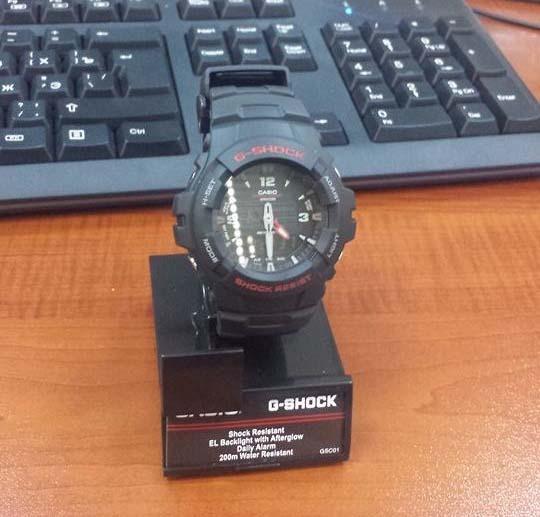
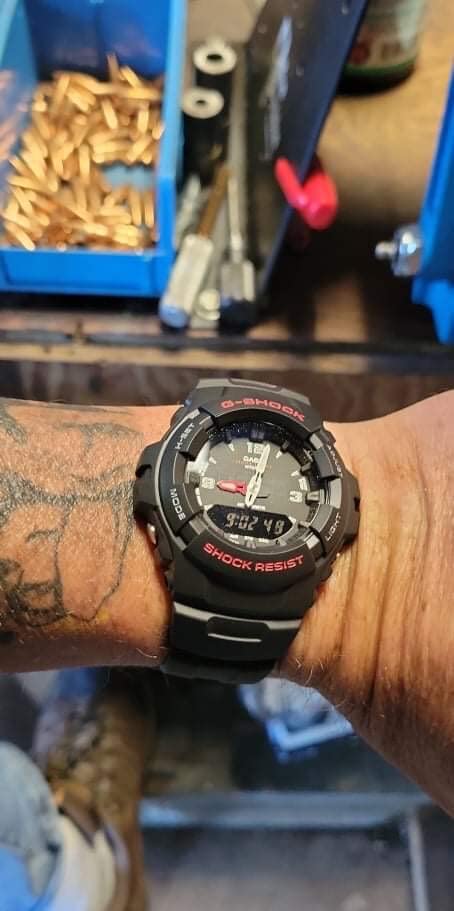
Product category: accessories_watch
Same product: yes